Joe Amorosino

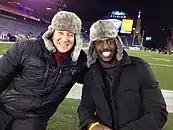
Joe Amorosino and Devin McCourty of the New England Patriots at Gillette Stadium in Foxboro, Massachusetts.

Amorosino was the New England Patriots national reporter for NBC Sports Football Night in America during the 2006 NFL season. He has served on the Patriots Hall of Fame Nomination Committee from 2007 to present.